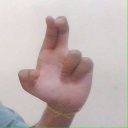
अक्षर: आ